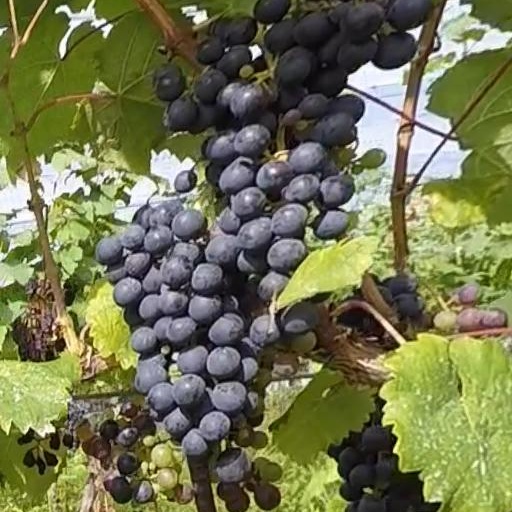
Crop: grape